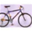
Label: bicycle